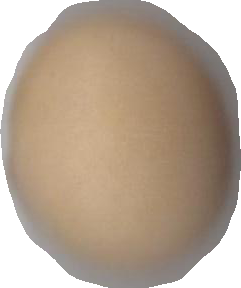
Variety: Dega